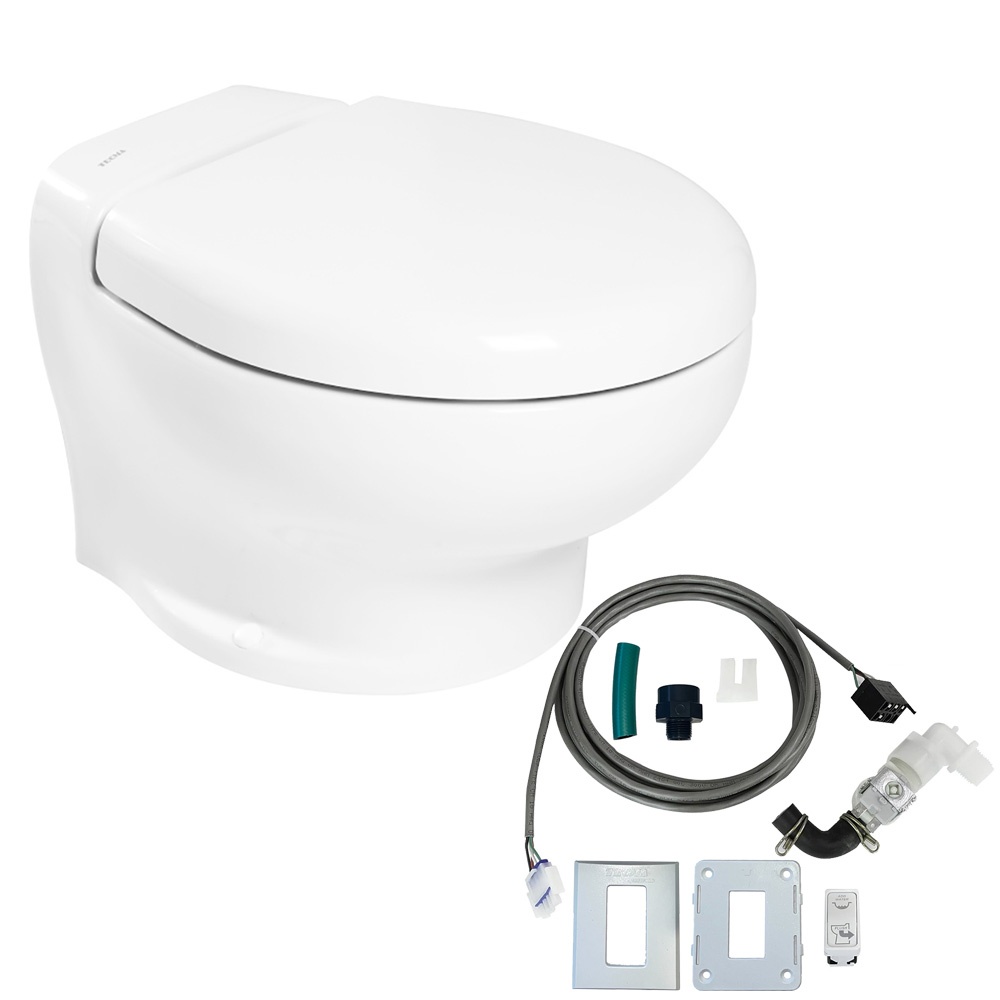
Thetford Nano Eco Compact Toilet Freshwater Kit - 12V [T-NAN012PW/E/NA-FWKIT]
Nano Eco Compact Toilet Freshwater Kit - 12V From the experts in macerating toilets, Nano toilet utilizes Turbine Technology to produce a powerful, clog-resistant flush. This model is the ultimate combination of a highly efficient marine toilet and the smallest design capable of offering the same comfort as bigger units. It’s the result of a strong relationship with the market and fulfills new requirements for vessels below 50′ (45m). The Thetford Marine product development team has created an extremely elegant design, but also very flexible to install, thanks to its compact size. The performance of the macerator pump meets all quality standards, while the technology inside the toilet has been further developed to keep the sound emission to the lowest level possible, while limiting the water and electrical consumption to minimal levels. The installation, plumbing, and wiring are easy and fast, with virtually no maintenance. Features: Uses 2 check valves, and this, combined with a water trap, ensures there are no odor issues Incredibly quiet operation Can use both raw water and pressure water flush Leaves a clean, dry bowl after every powerful flush User-friendly Eco rocker switch (to reduce energy and water consumption) or a smart flush controller with high-end flush and tank control features This product may not be returned to the original point of purchase. Please contact the manufacturer directly with any issues or concerns.
Brand: Thetford Marine
Category: Hardware > Plumbing > Plumbing Fixtures > Toilets & Bidets > Toilets